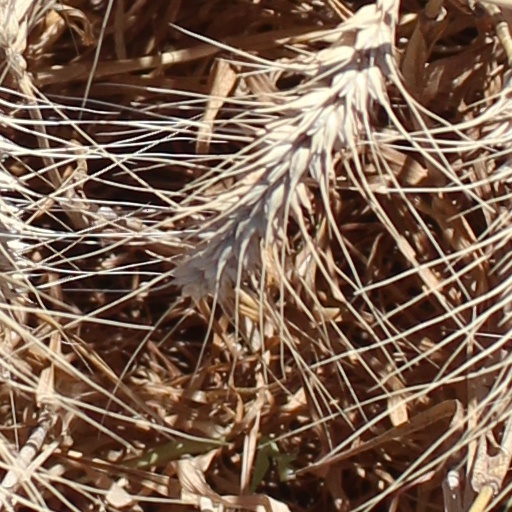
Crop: wheat